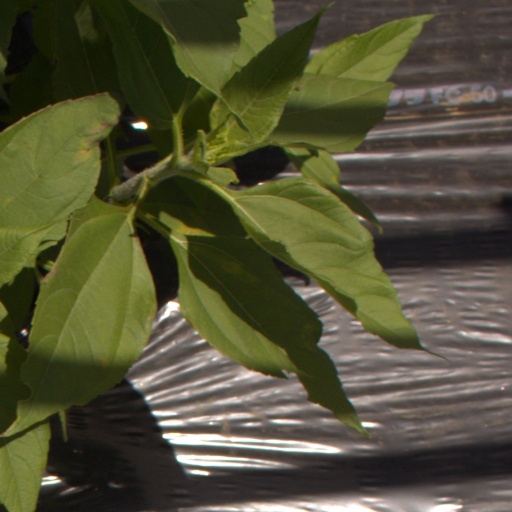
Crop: Jerusalem artichoke